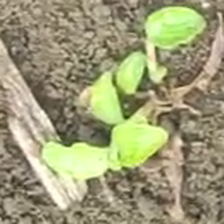
Weed species: Kena_(Commplina_benghalensio)